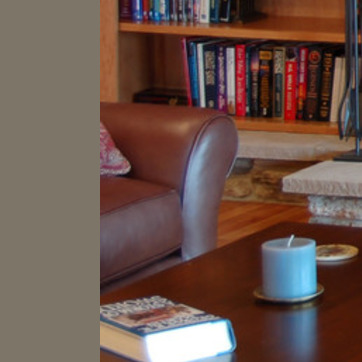
Material: leather